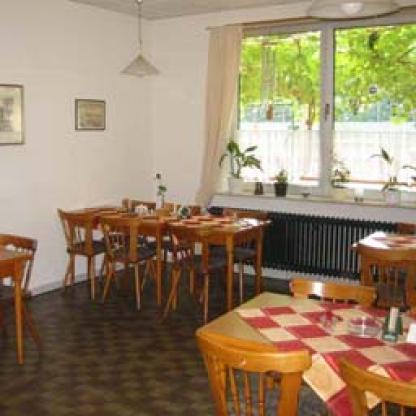
Scene: Indoor